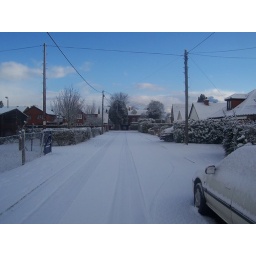
A pure blue sky offers little explanation for the whiteout below